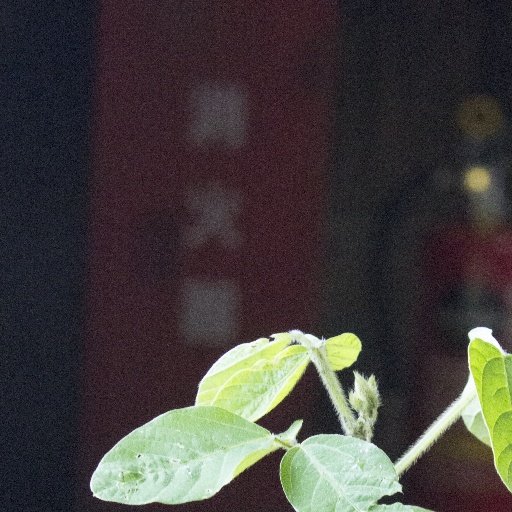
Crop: soybean